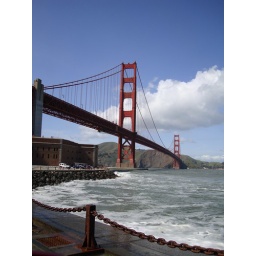
near the fort at the base of the bridge